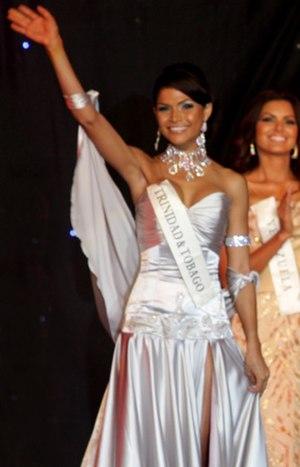
Gabrielle Walcott, née le 26 juin 1984 au Port-d'Espagne, a été élue Miss Trinité-et-Tobago Monde 2008 et Miss Trinité-et-Tobago Univers 2011. Elle a également été élue 2ᵉ dauphine au concours Miss Monde 2008.